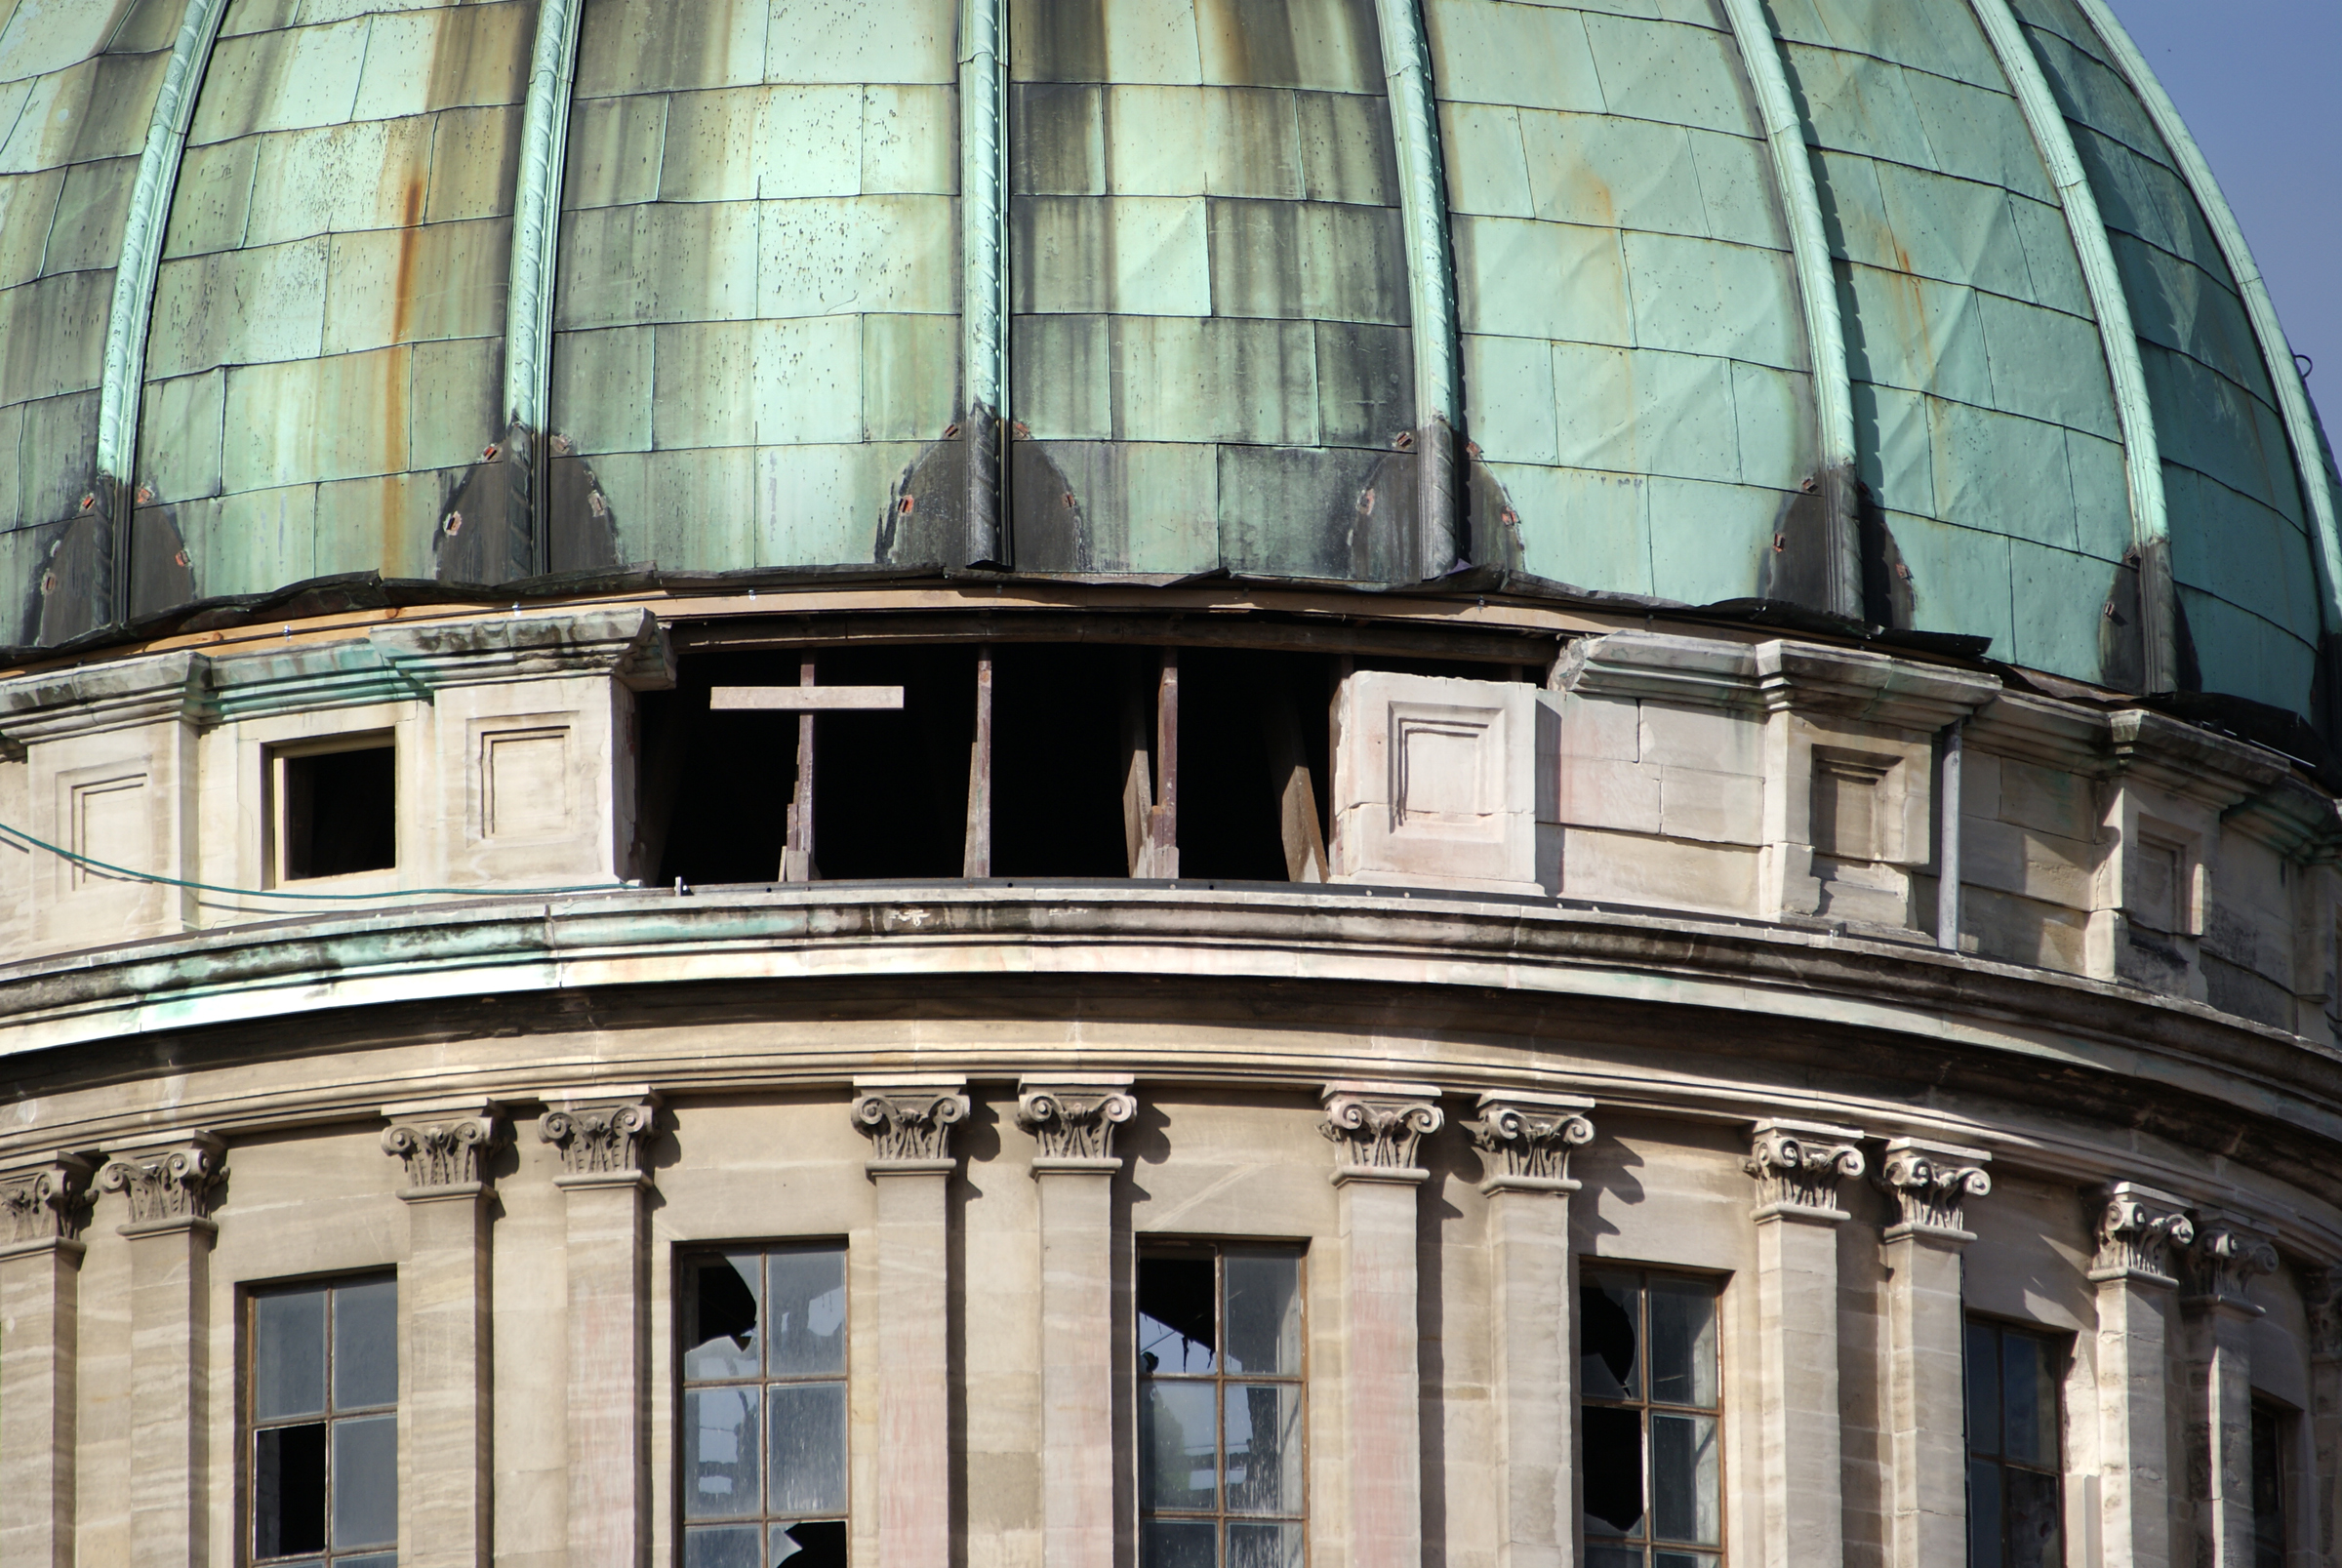
architecture, structure, window, building, downtown, arch, landmark, facade, church, newzealand, churches, neoclassic, tourist attraction, basilica, dome, christchurch, canterbury, catholicchurch, christchurcheartquake, oamarulimestone, churcharchitecture